Joe Townsend

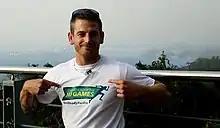
Townsend in Rio de Janeiro ahead of the 2016 Paralympic Games.

Townsend achieved further triathlon success in 2015 winning two silver medals at the GBR Paratriathlon National Championships and the Besançon ITU World Paratriathlon Event and a bronze medal at the Iseo - Franciacorta ITU World Paratriathlon Event. He made his Paralympic debut in triathlon at the 2016 Summer Paralympics in Rio de Janeiro, finishing sixth in the men's PT1 event. The 2016 season saw Townsend win a gold medal at the GBR Paratriathlon National Championships a silver medal at the Penrith ITU World Paratriathlon Event and two bronze medals at the Lisbon ETU Triathlon European Championships and Besançon ITU World Paratriathlon Event. He won his first global medal with a bronze at the ITU World Championships in Rotterdam in 2017 along with another gold medal at the GBR Paratriathlon National Championships and silver medal at the Edmonton ITU World Paratriathlon Series.